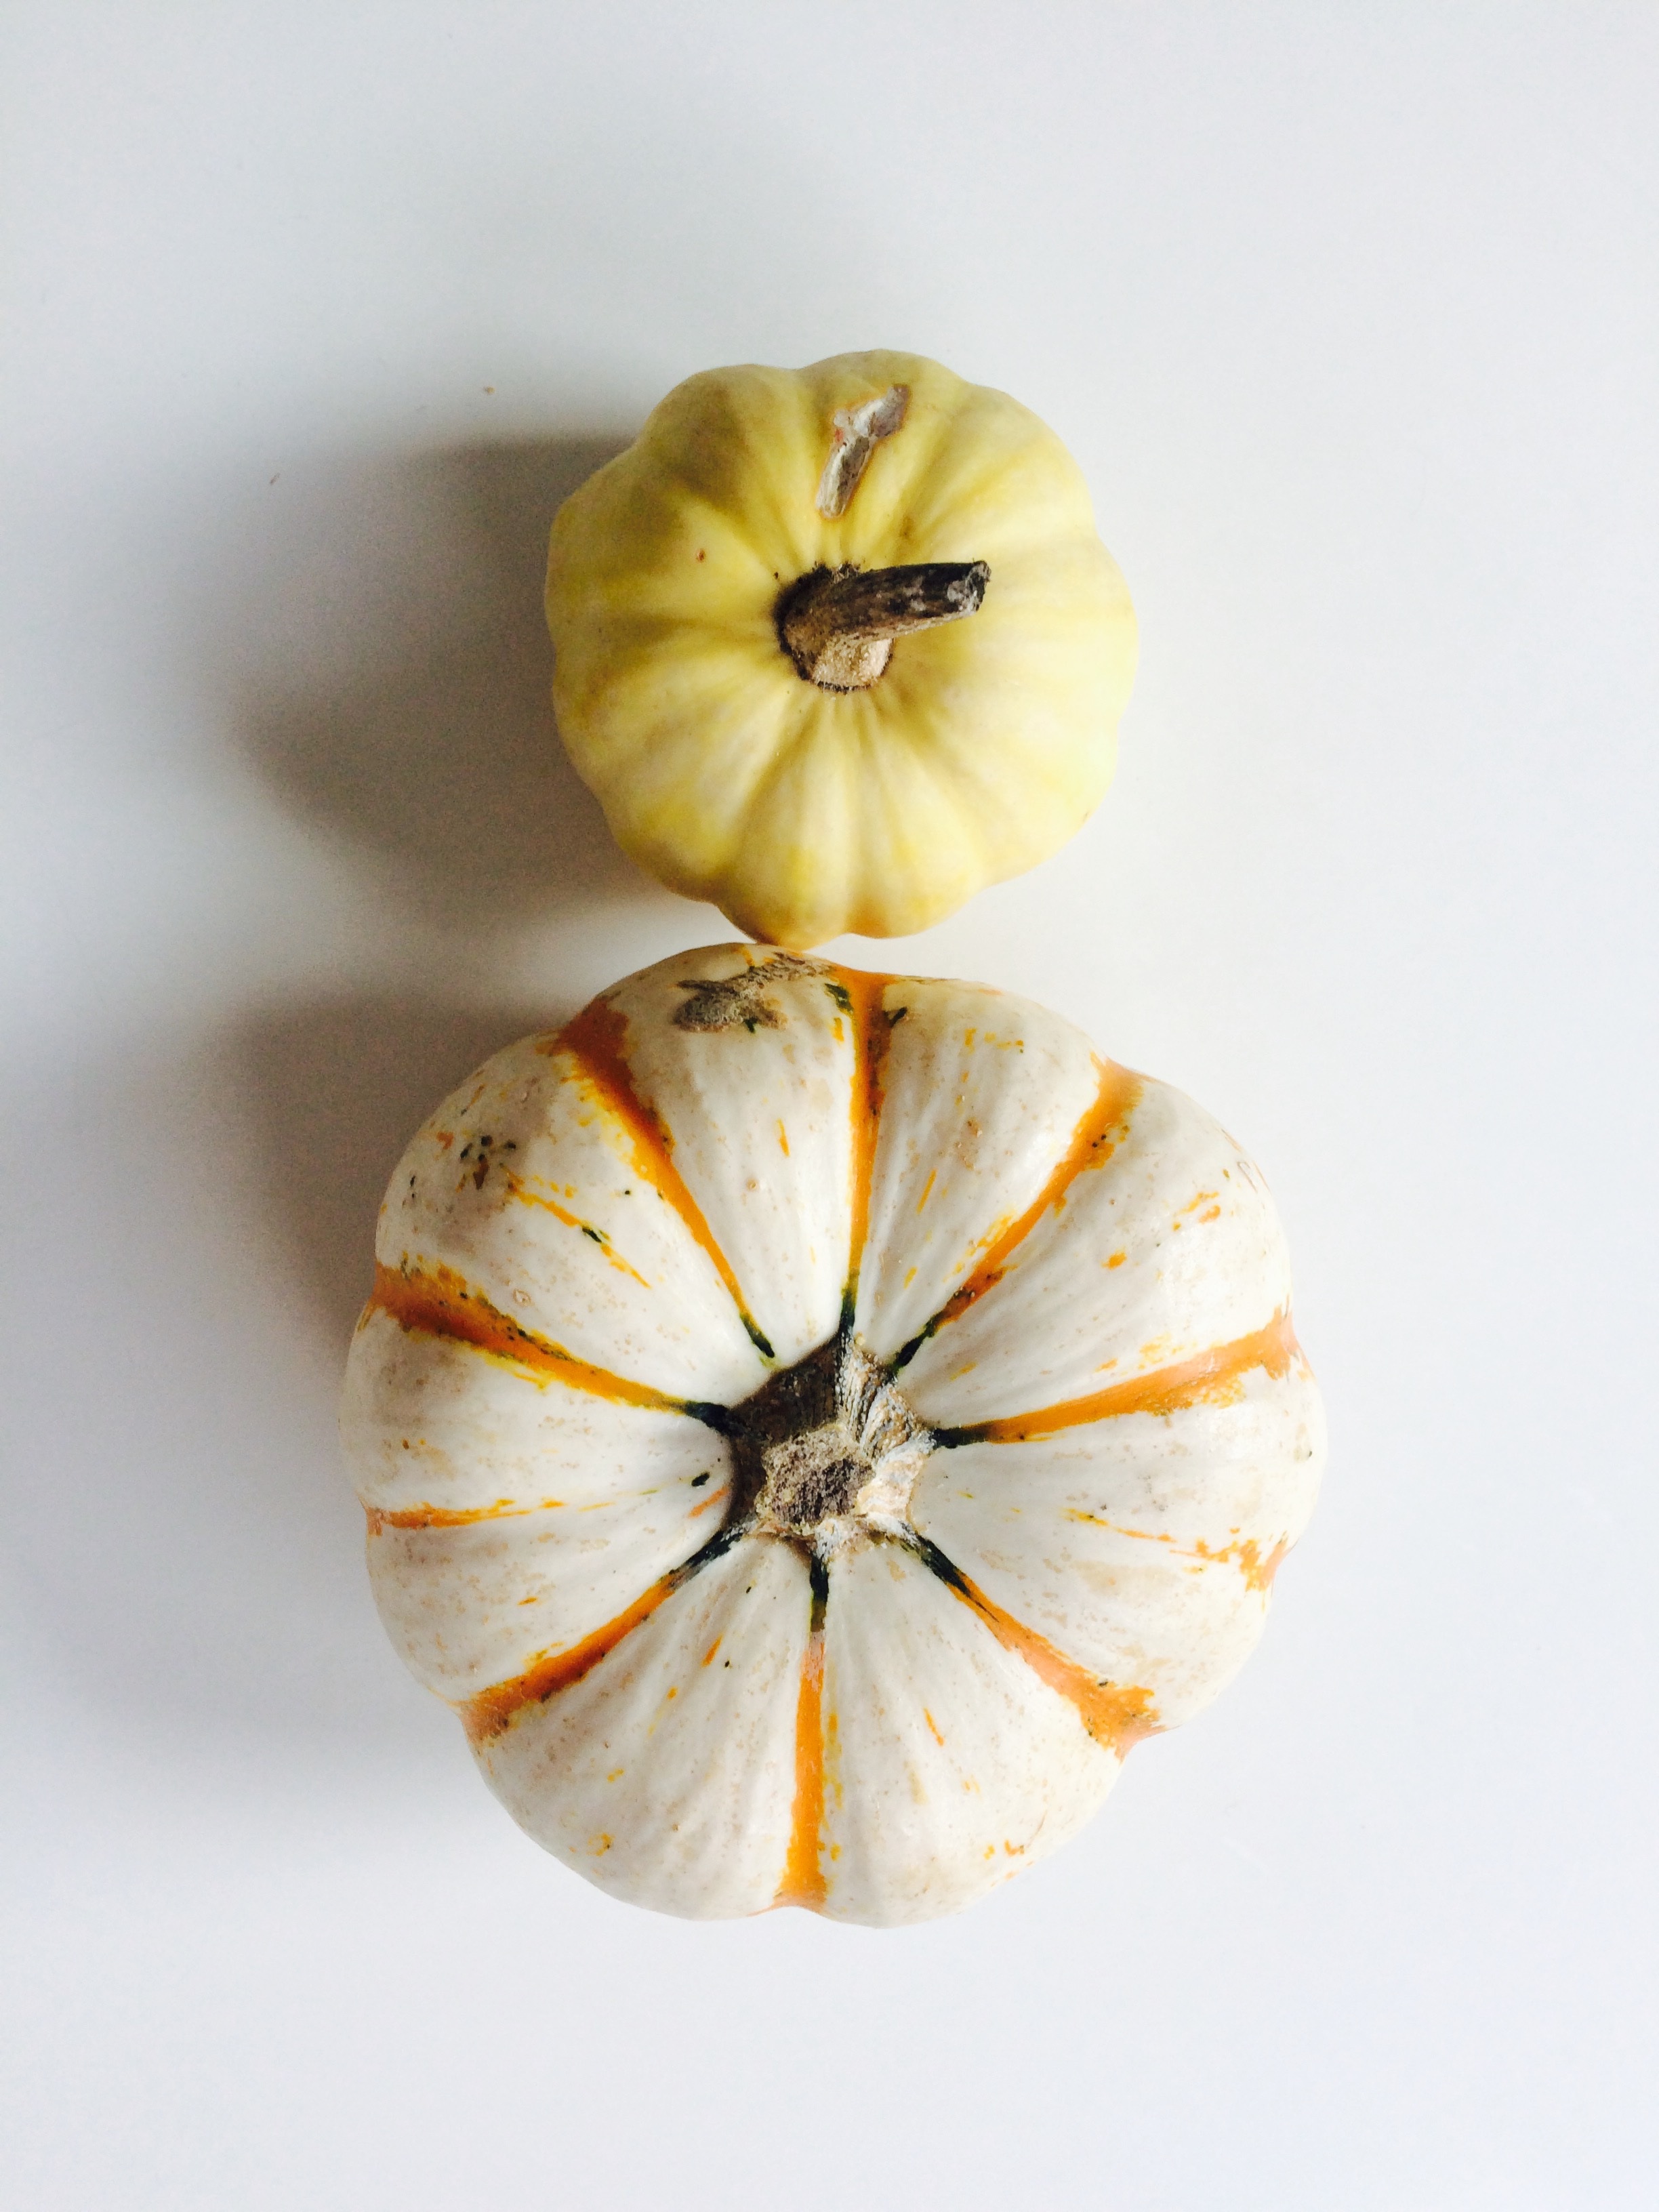
plant, fruit, leaf, fall, flower, food, produce, vegetable, yellow, gourd, close up, coconut, art, pumpkins, cucurbita, macro photography, flavor, flowering plant, land plant